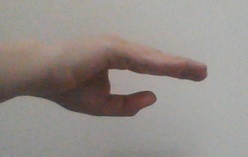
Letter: jeem